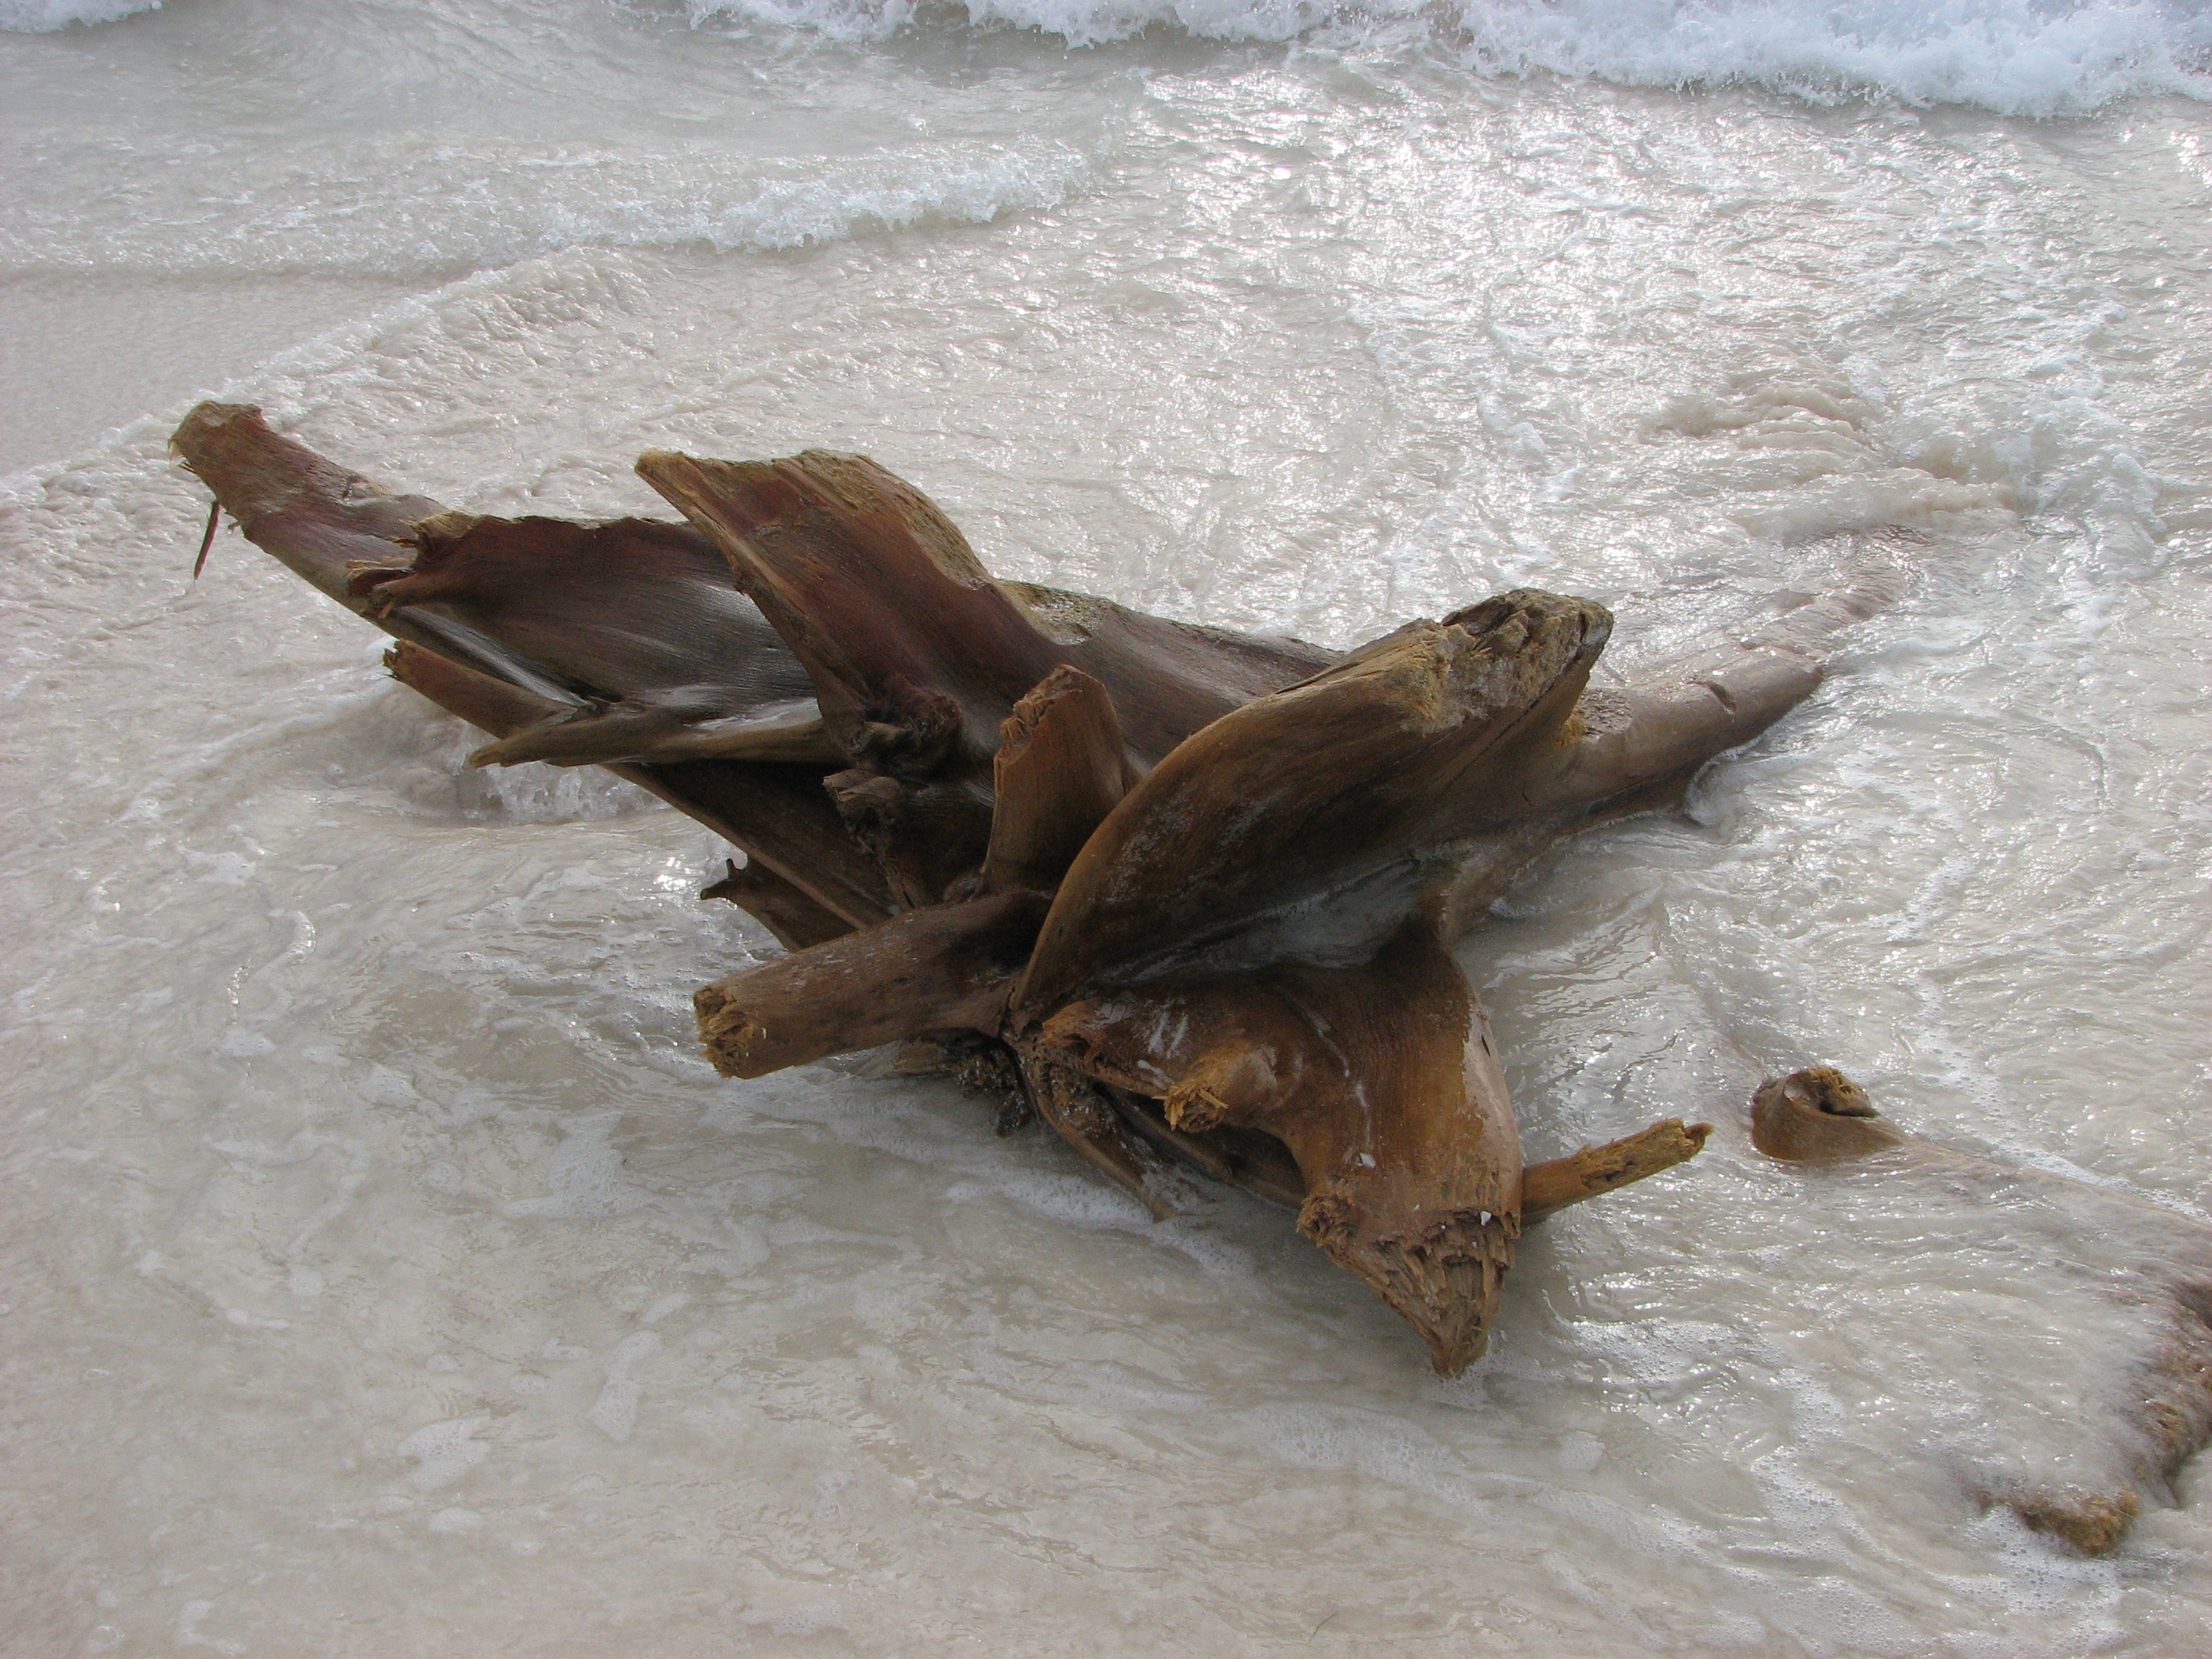
beach, driftwood, sand, wood, leaf, material, sculpture, carving, drift wood